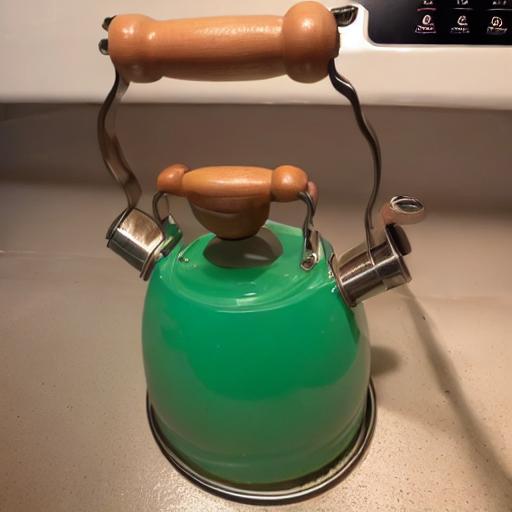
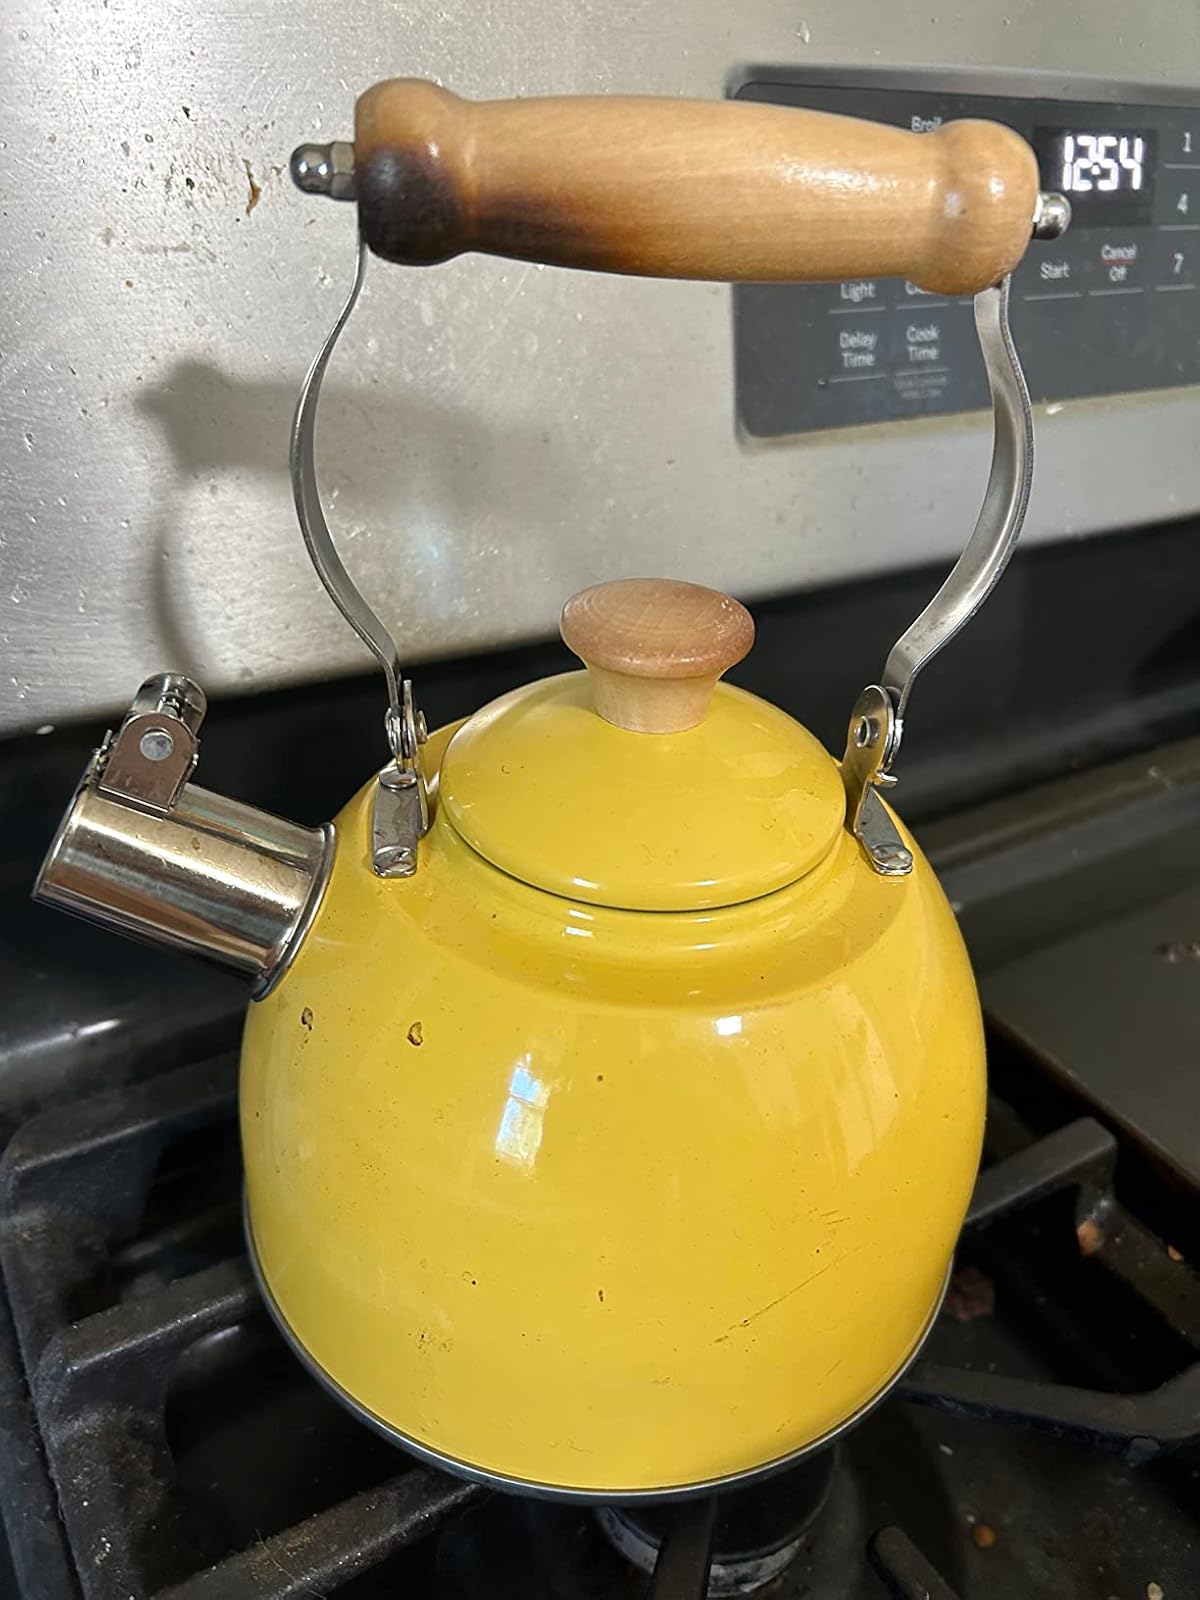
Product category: items_kettle
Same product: no